Abeokuta Women's Revolt

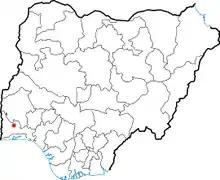
Map of Nigeria indicating the Abeokuta region

It was not until the outbreak of World War I in 1914 that the colonial government gained ground in the disruption of Abeokuta's relative independence. The town became fully incorporated into the colonial state. After the incorporation of Abeokuta, colonial officials faced difficulties with a significant decline in revenue. The war spurred the increase of import duties so as to offset the cost of the government's increased export duties. After a while, the export duties became insufficient so colonial officials requested that the colonial office allow the imposition of direct taxation. This request was refused. In order to alleviate the decline in revenue, local officials began imposing sanitary fines, which largely affected farm and market women. These fines were for violations such as failing to sweep the outside of women's houses. Court summonses for these sanitary fines were not distributed to men. Eventually, the fines were found to be illegal and were abolished. They were then replaced by flat taxes on women, because of the economic need for revenue from women.